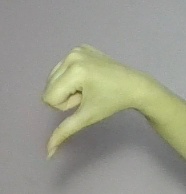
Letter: waw